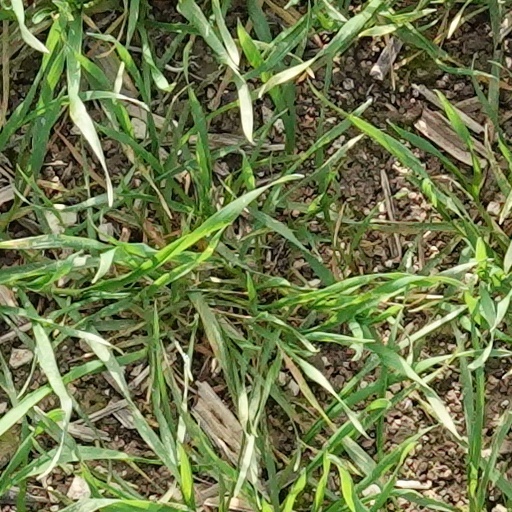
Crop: wheat